Passiflora

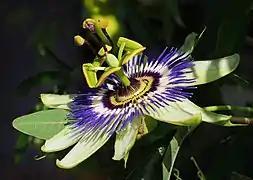
Blue passion flower ("P. caerulea") showing most elements of the Christian symbolism

A number of species of "Passiflora" are cultivated outside their natural range for both their flowers and fruit. Hundreds of hybrids have been named; hybridizing is currently being done extensively for flowers, foliage and fruit. The following hybrids and cultivars have gained the Royal Horticultural Society's Award of Garden Merit: